Fábrica do Arquinho

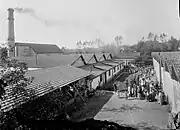
The Arquinho Factory in the 1920s

The Arquinho Factory was founded in 1913 by António José Pereira de Lima and his brother Manuel José Pereira de Lima, two important capitalists of Guimarães at the time, under the name "Fábrica de Fiação e Tecidos do Arquinho". It was built on Caldeiroa Street, a heavily industrialized part of the city. This was part of an era of industrialization in Guimarães, with many factories opening around the city, from the end of the 19th century up until the 1920s.